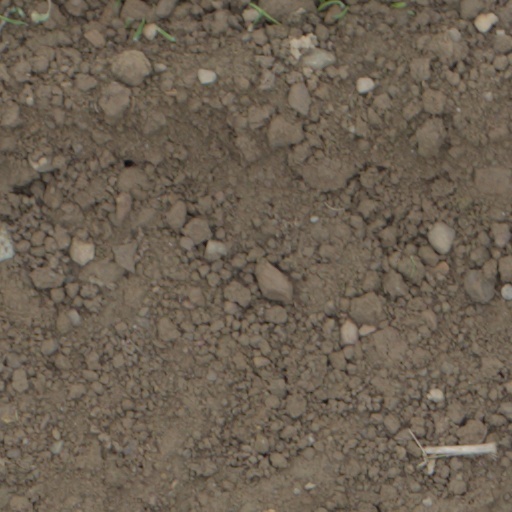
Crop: wheat